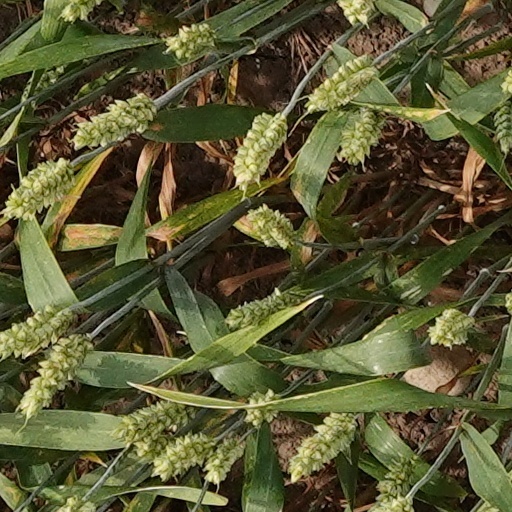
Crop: wheat